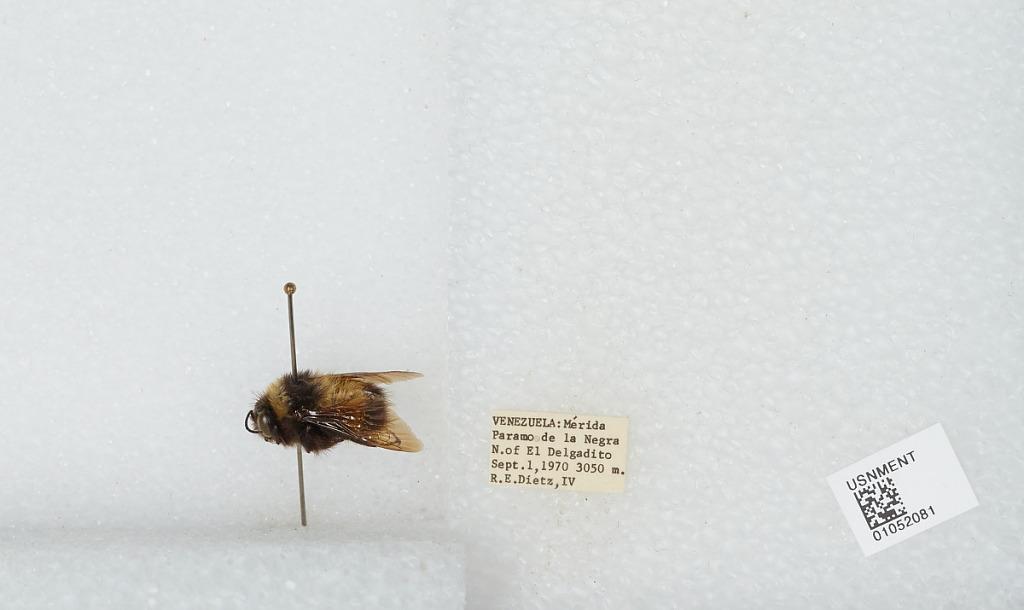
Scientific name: Bombus sp.
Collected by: R. Dietz
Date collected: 1970-9-1
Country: Venezuela
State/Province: Merida
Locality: Paramo de la Negra North of El Delgadito